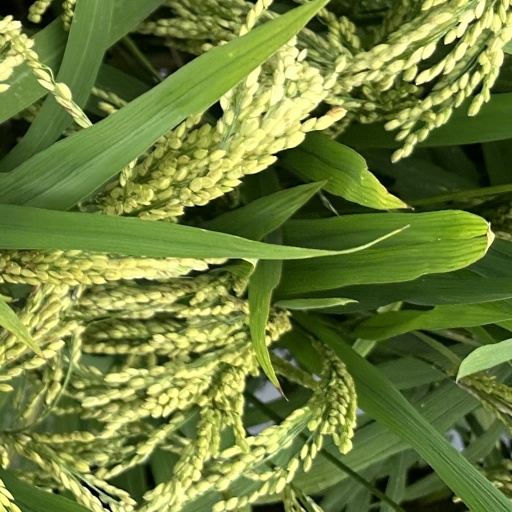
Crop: rice